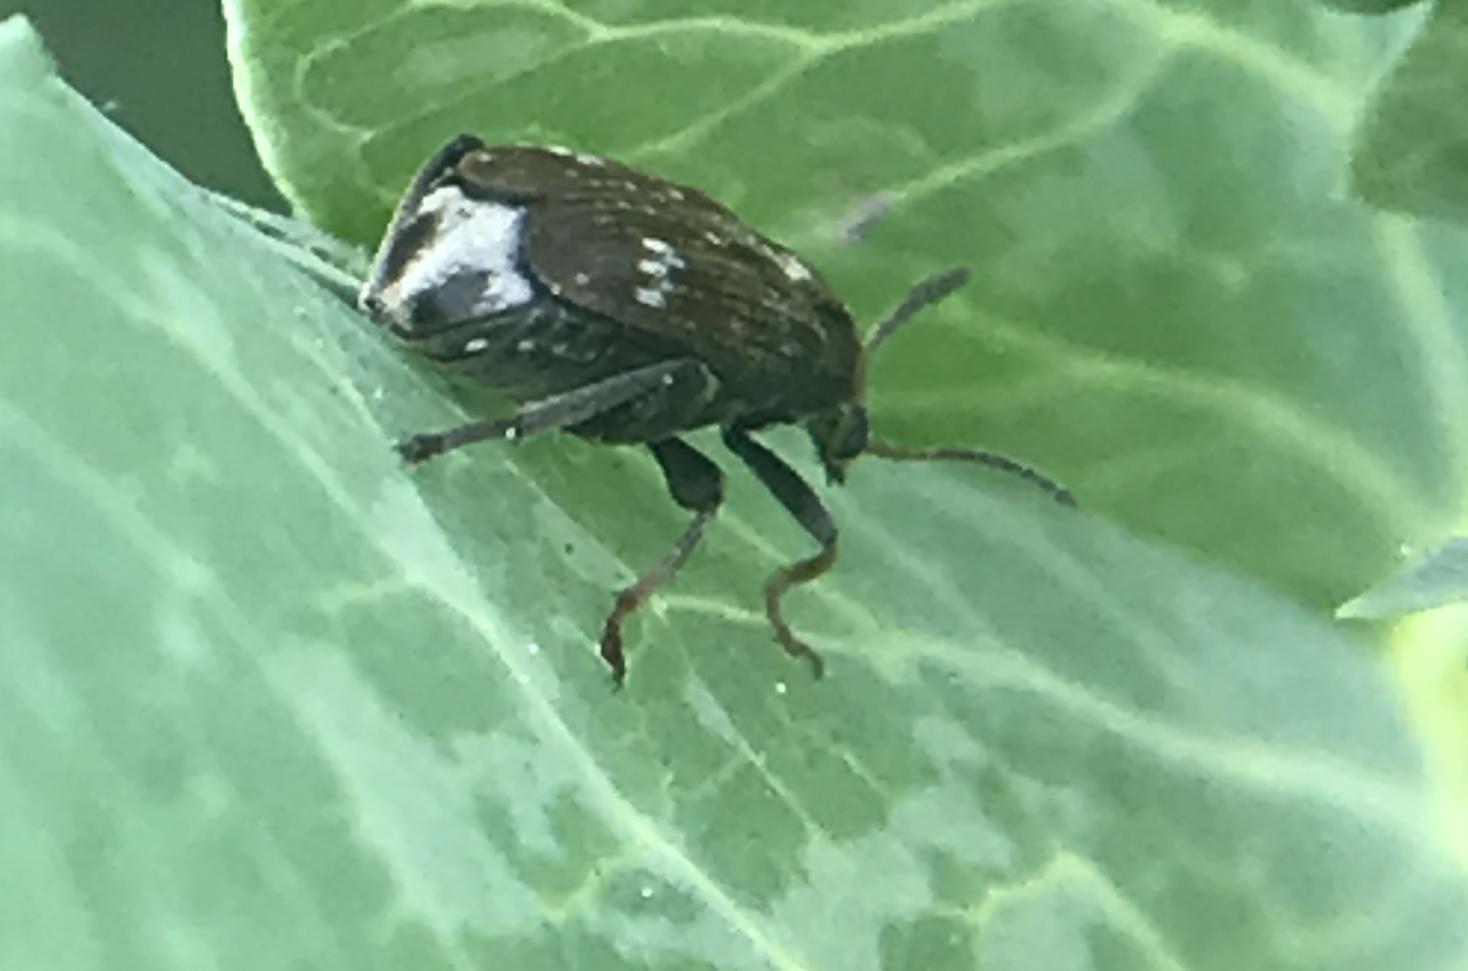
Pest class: pea_weevil